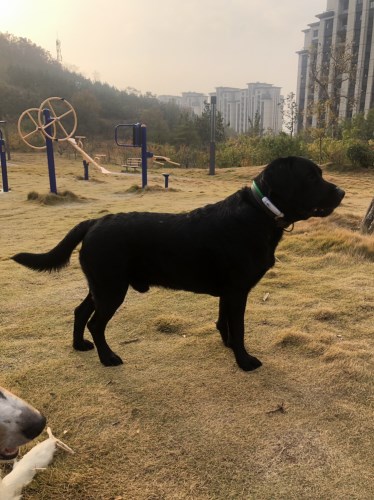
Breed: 3580-n000122-Labrador_retriever